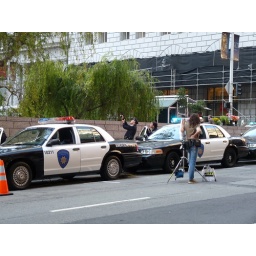
Trauma the new NBC TV show filming in San Francisco at Bush and Sansome street